Lewy Pattinson

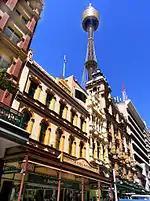
Soul Patts in Pitt Street Mall, Sydney

In 1944 Lewy Pattinson died aged 91. He was succeeded by his four children William, Mary, Jenny-Ann and Lewy-Norman, and 12 grandchildren.